California State Route 150

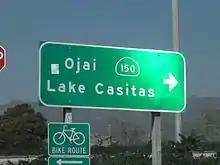
SR 150 sign

The western terminus is at US 101 in eastern Carpinteria. It climbs above the Pacific Ocean to reach the mountains west of Lake Casitas. The portion of the road between US 101 and Lake Casitas is called "Casitas Pass Road", and the portion between Lake Casitas and Ojai is called "Baldwin Road". However, this part of the road is rural and is not used as a primary thoroughfare. SR 33 is recommended to reach Ojai from U.S. 101. SR 150 joins SR 33 ("Maricopa Highway") near Meiners Oaks and remains co-signed with the route into the Ojai city limits, where it is known as "Ojai Avenue". It runs southeast on "Ojai-Santa Paula Road" and serves as the major connector between the cities of Ojai and Santa Paula, running past Thomas Aquinas College. In Santa Paula, it becomes 10th Street and ends at an interchange with SR 126.